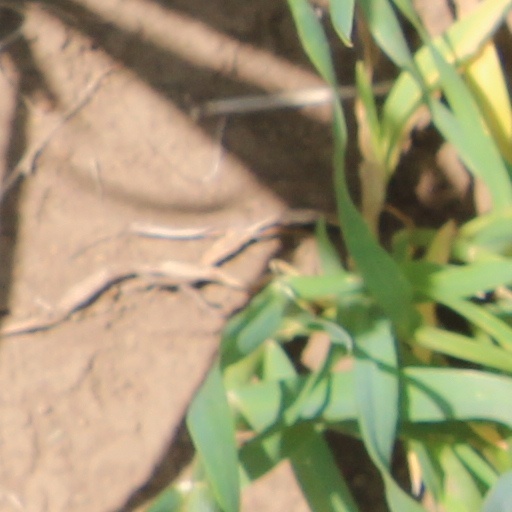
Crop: wheat